Gustavo Albella

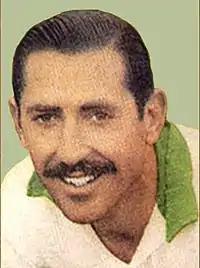
Albella during his tenure on Banfield

Gustavo Albella (25August 192513June 2000) was an Argentine footballer who played as a forward for clubs in Argentina, Brazil and Chile.